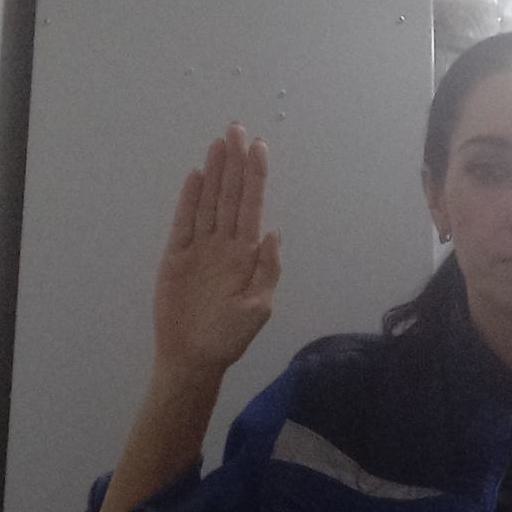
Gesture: stop